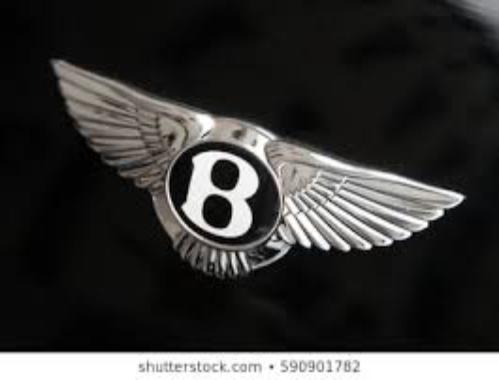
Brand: Bentley
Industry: Transportation